McCaull Comic Opera Company

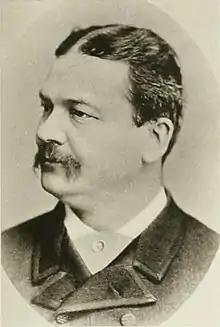
John A. McCaull

The McCaull Comic Opera Company, also called the McCaull Opera Comique Company, was an American theatral production company founded by Colonel John A. McCaull in 1880. The company produced operetta, comic opera and musical theatre in New York City and on tour in the eastern and midwestern U.S. and Canada until McCaull's death in 1894. It nurtured such stars, in their early careers, as Lillian Russell and DeWolf Hopper.